Davy Crockett

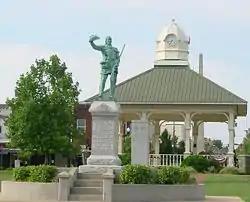
Col. Crockett statue, Lawrenceburg Public Square

Crockett arrived at the Alamo Mission in San Antonio on February 8. A Mexican army arrived on February 23 led by General Antonio López de Santa Anna, surprising the men garrisoned in the Alamo, and the Mexican soldiers immediately initiated a siege. Santa Anna ordered his artillery to keep up a near-constant bombardment. The guns were moved closer to the Alamo each day, increasing their effectiveness. On February 25, 200–300 Mexican soldiers crossed the San Antonio River and took cover in abandoned shacks approximately from the Alamo walls. The soldiers intended to use the huts as cover to establish another artillery position, although many Texians assumed that they actually were launching an assault on the fort. Several men volunteered to burn the huts. To provide cover, the Alamo cannons fired grapeshot at the Mexican soldiers, and Crockett and his men fired rifles, while other defenders reloaded extra weapons for them to use in maintaining a steady fire. The battle was over within 90 minutes, and the Mexican soldiers retreated. There were limited stores of powder and shot inside the Alamo, and Alamo commander William Barret Travis ordered the artillery to stop returning fire on February 26 so as to conserve precious ammunition. Crockett and his men were encouraged to keep shooting, as they were unusually effective.